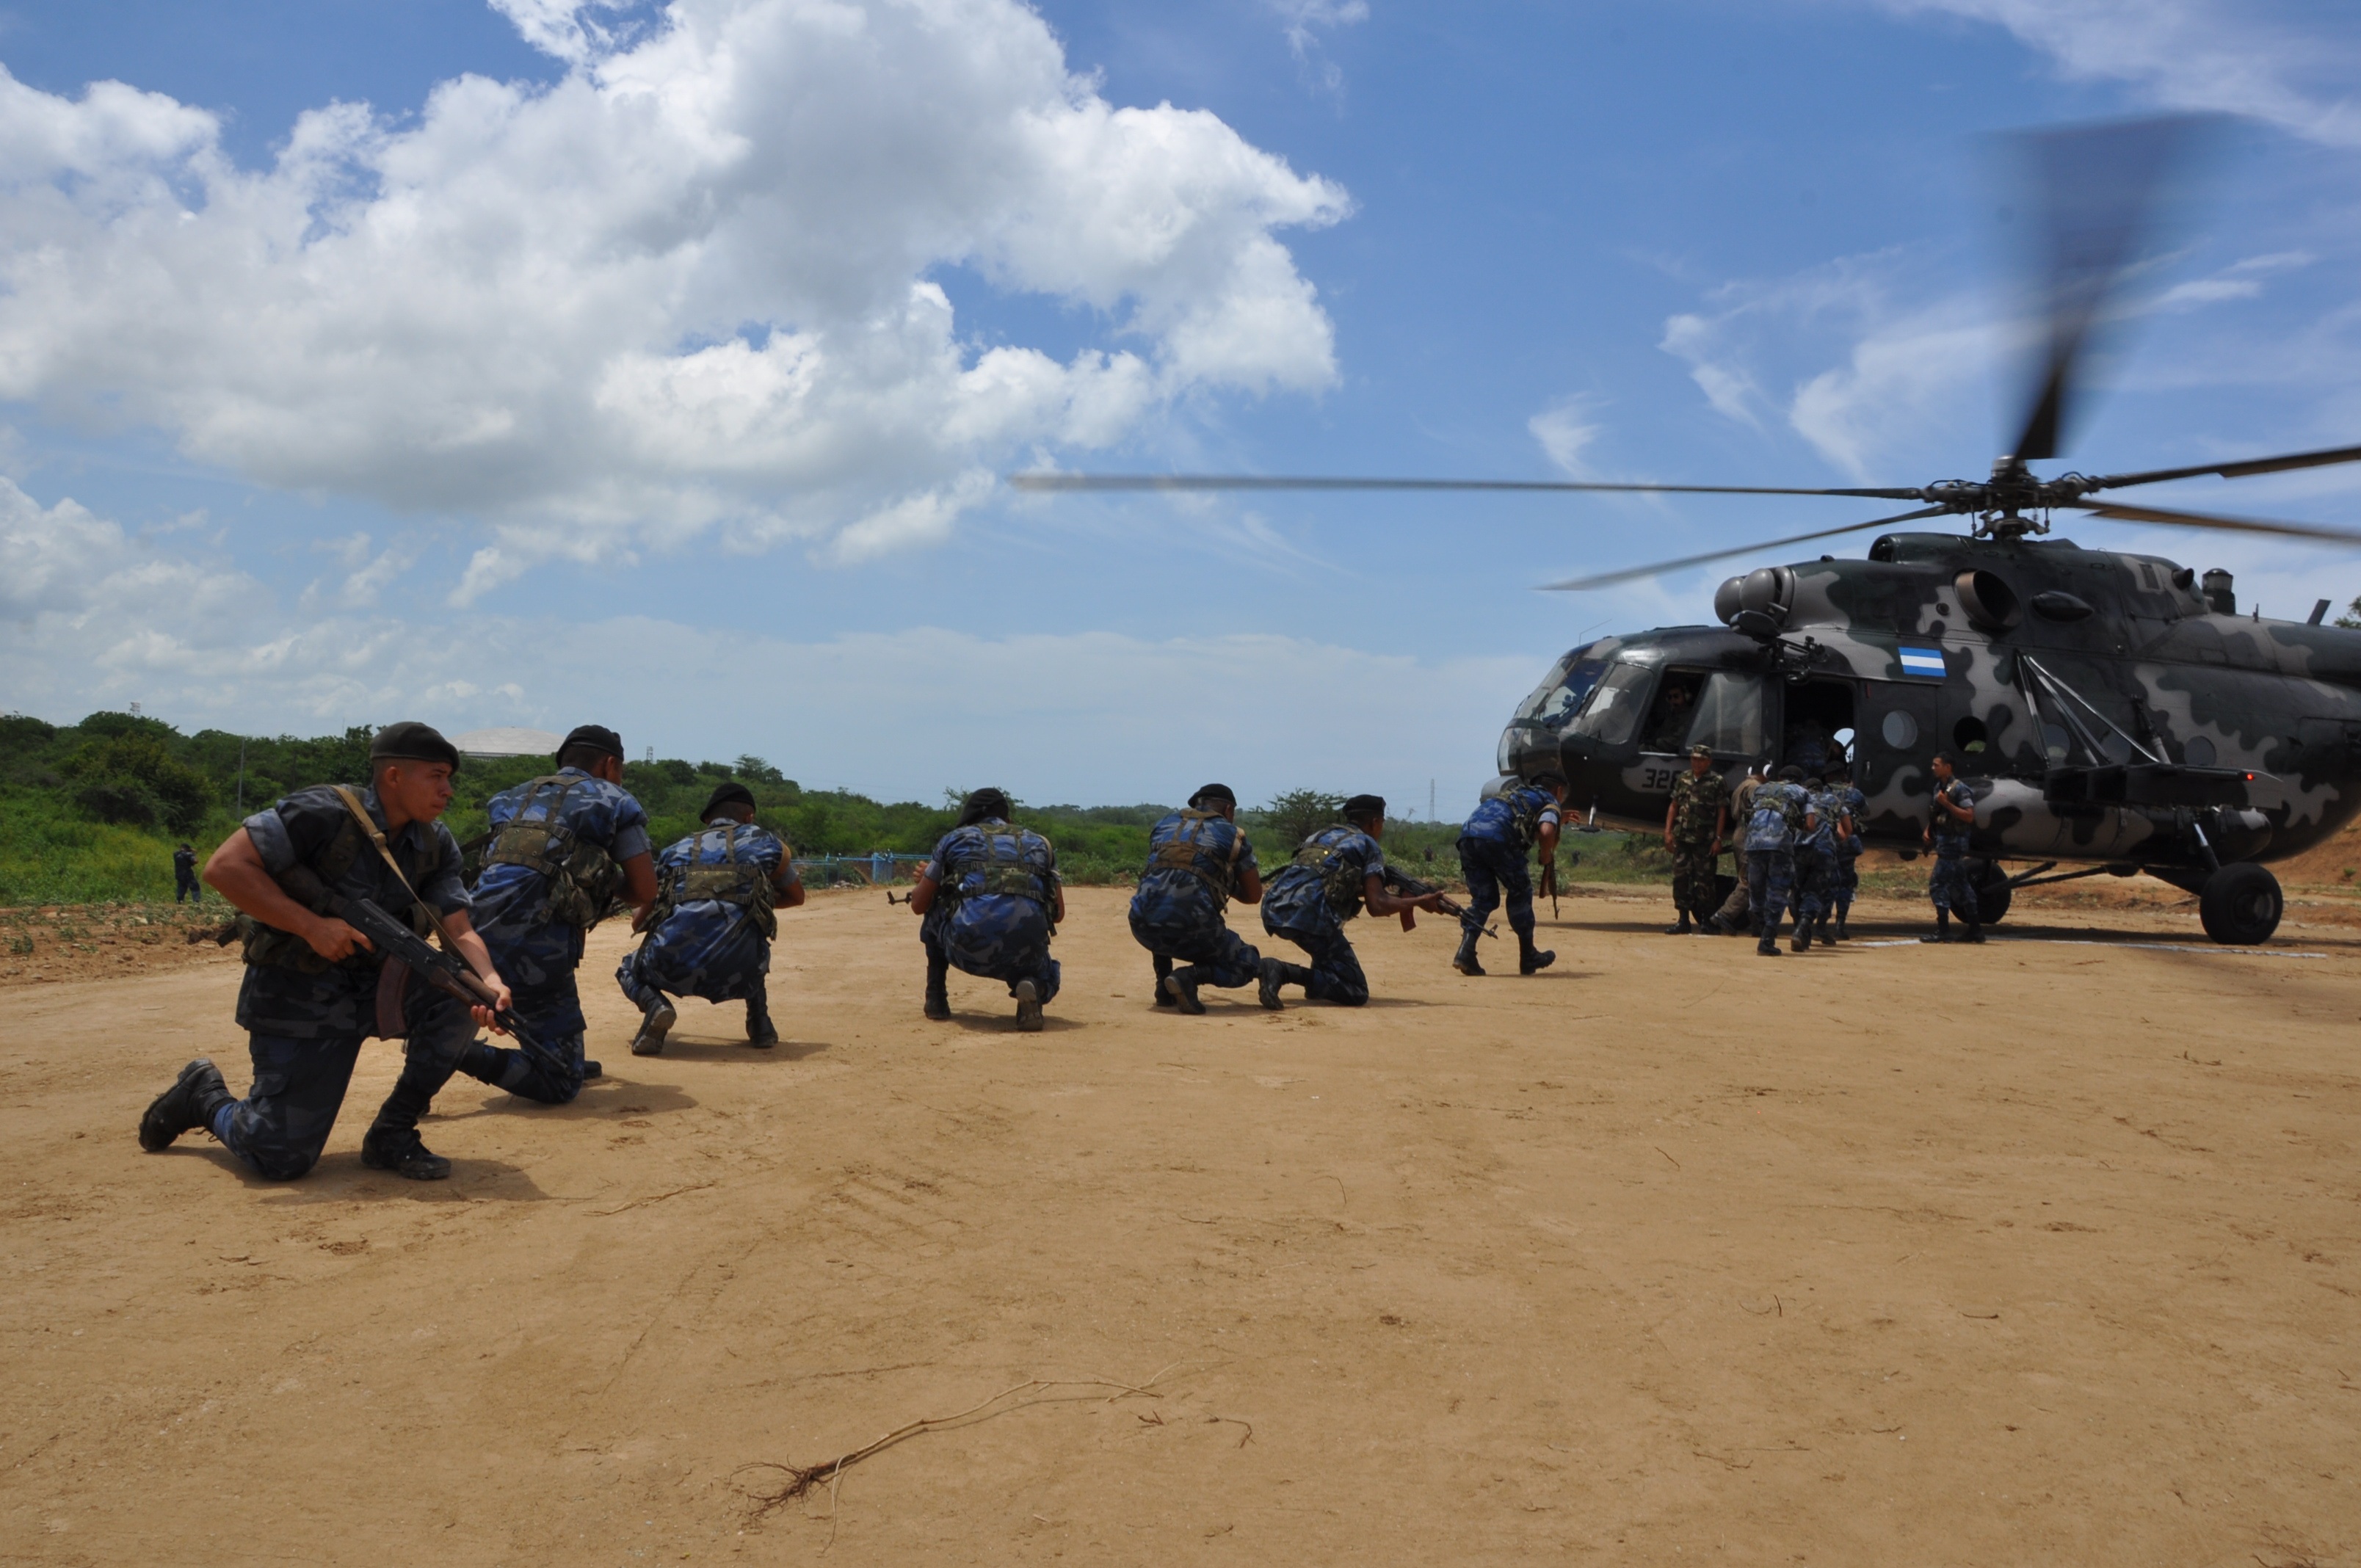
aircraft, military, vehicle, aviation, helicopter, soldiers, rotorcraft, air force, armed forces, atmosphere of earth